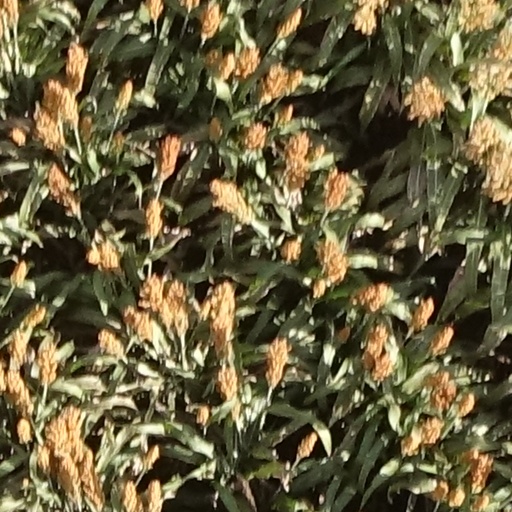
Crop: sorghum